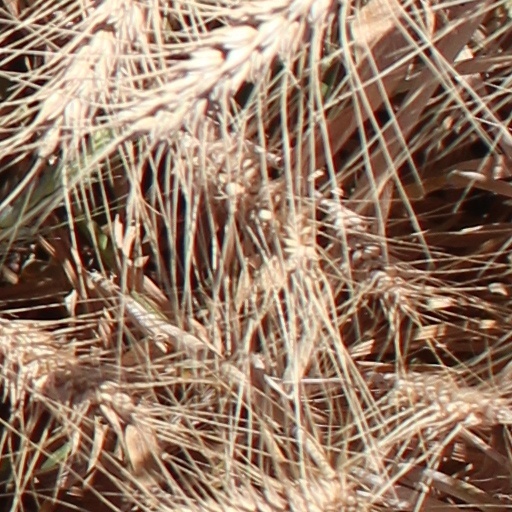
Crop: wheat